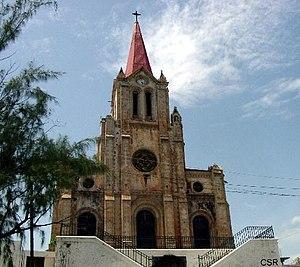
Cathédrale Saint-Jean-Baptiste
La co-cathédrale Saint-Jean-Baptiste est une cathédrale catholique située à Miragoâne, en Haïti. Elle fut construite en style gothique avec le sable qui lestait les navires venus de Saint Malo pour chercher les produits de la colonie haitienne.